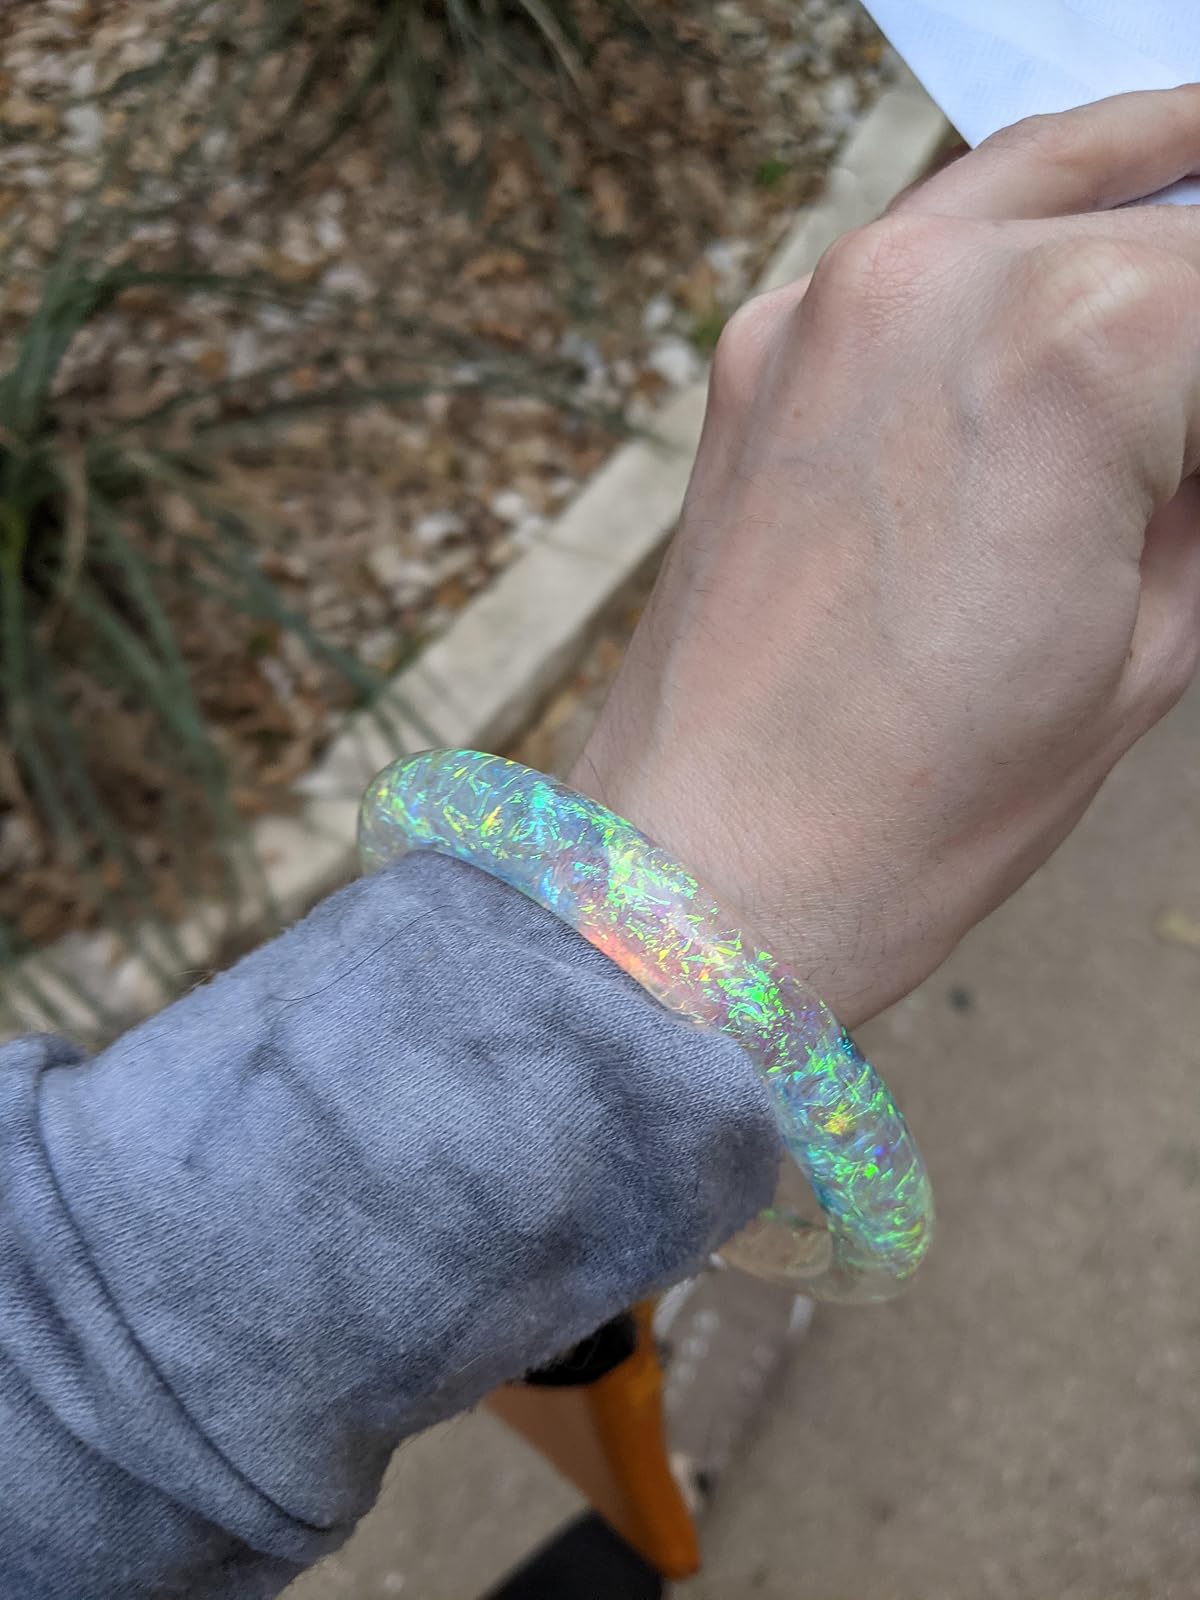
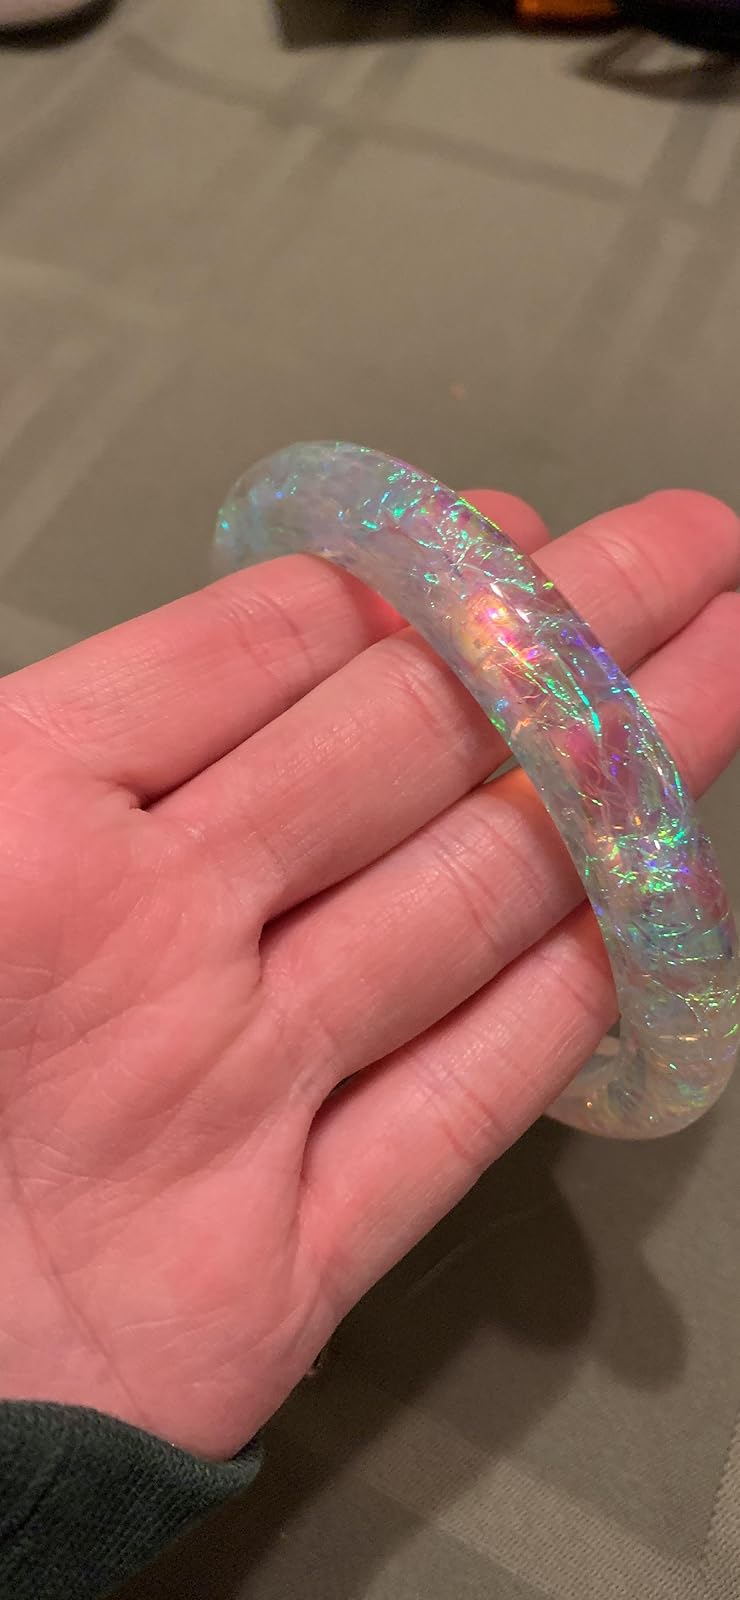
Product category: accessories_keychain
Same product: yes